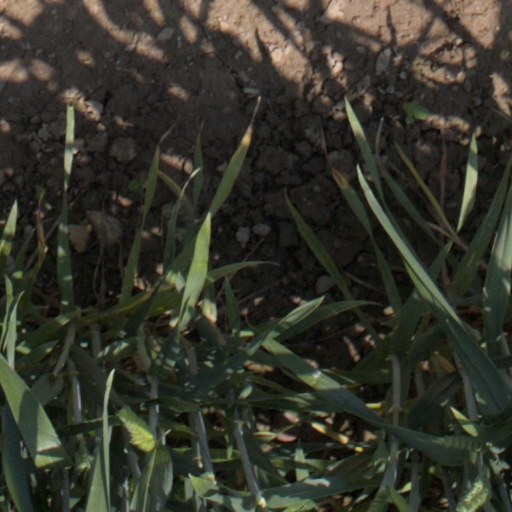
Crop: wheat